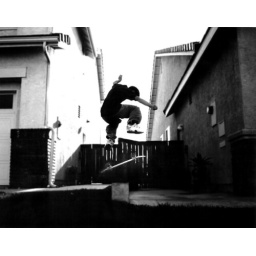
circa 1999. my neighbor ben kickflips over the little wall between my parents house and their next door neighhbors'